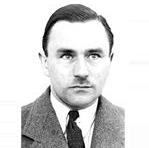
Age: 39